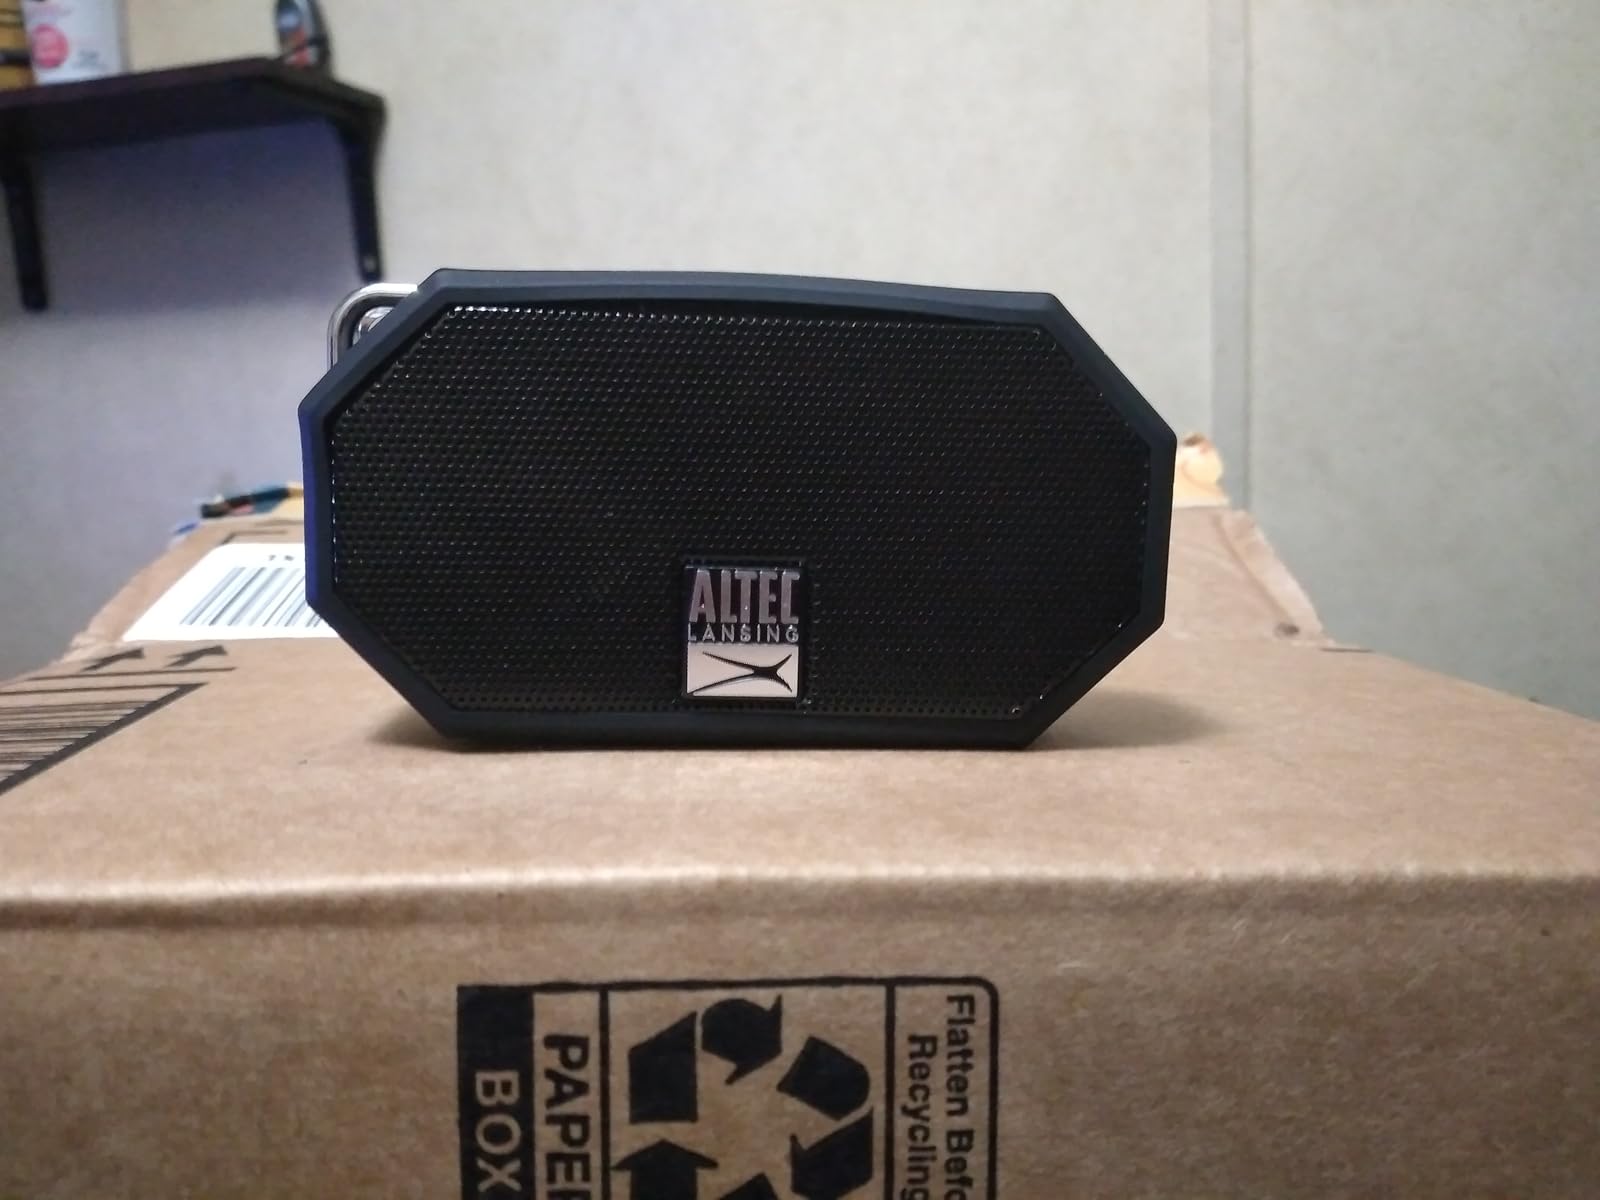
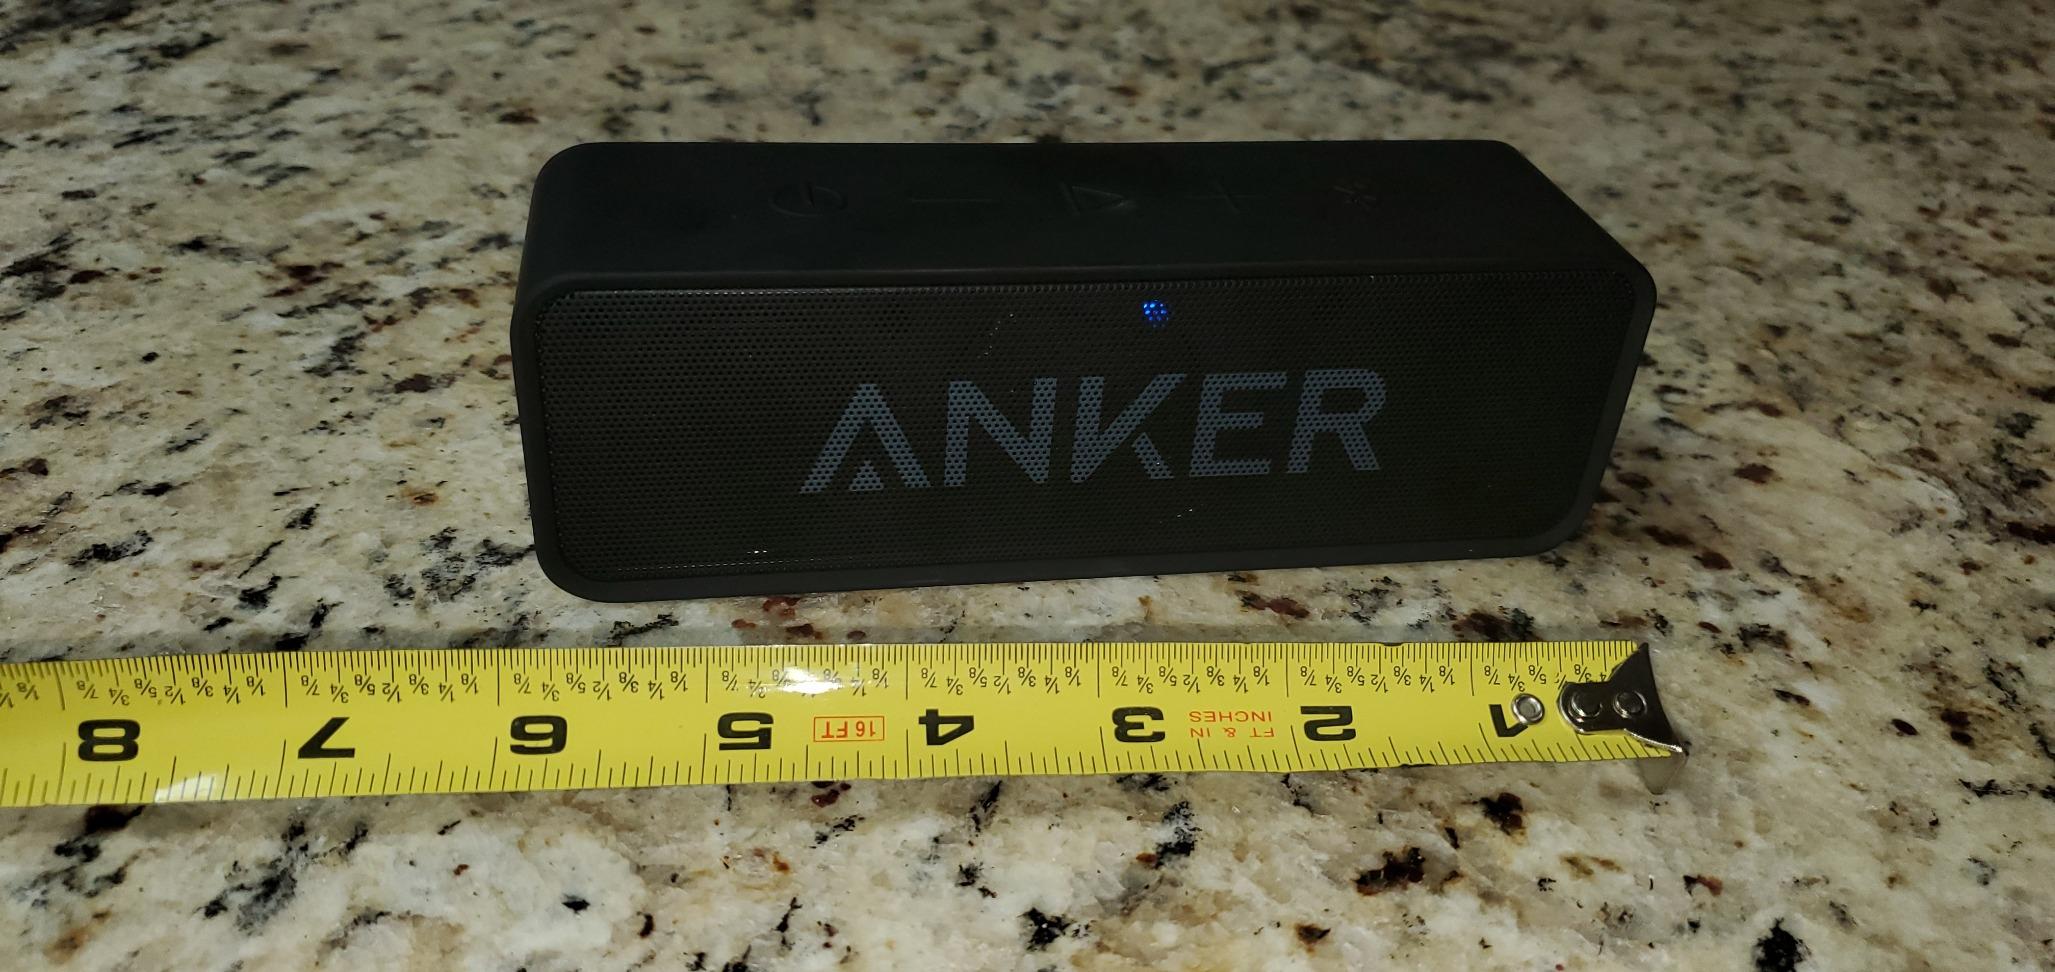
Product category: speaker
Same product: no